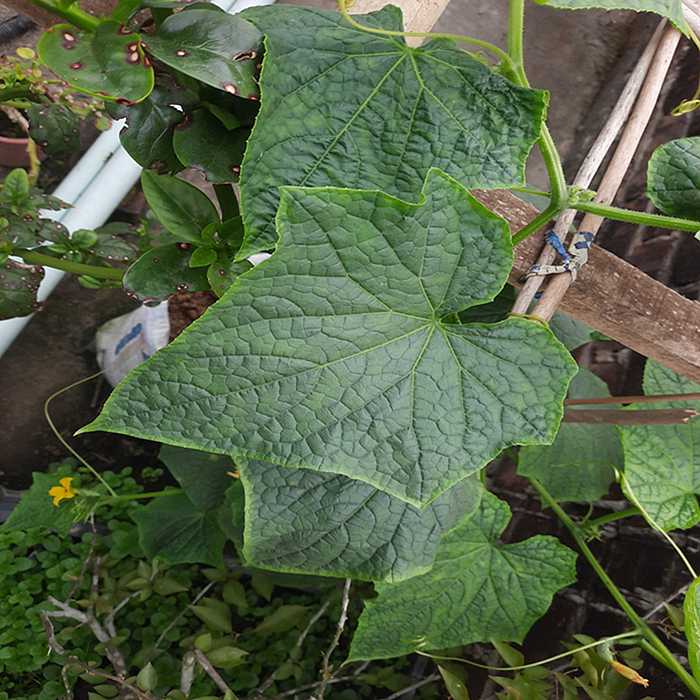
Plant: Cucumber
Label: Fresh leaf